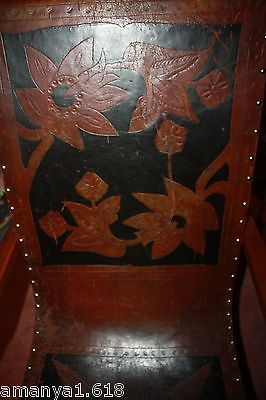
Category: chair